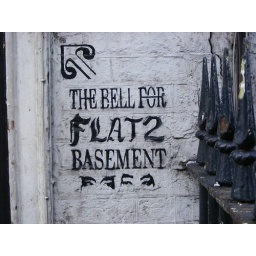
A door sign in London W1